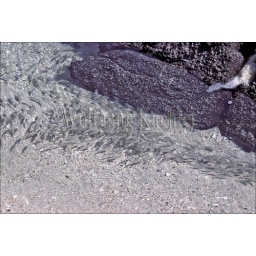
Ecuador, galapagos islands genovesa (Tower) Island, school of fish in shallow water